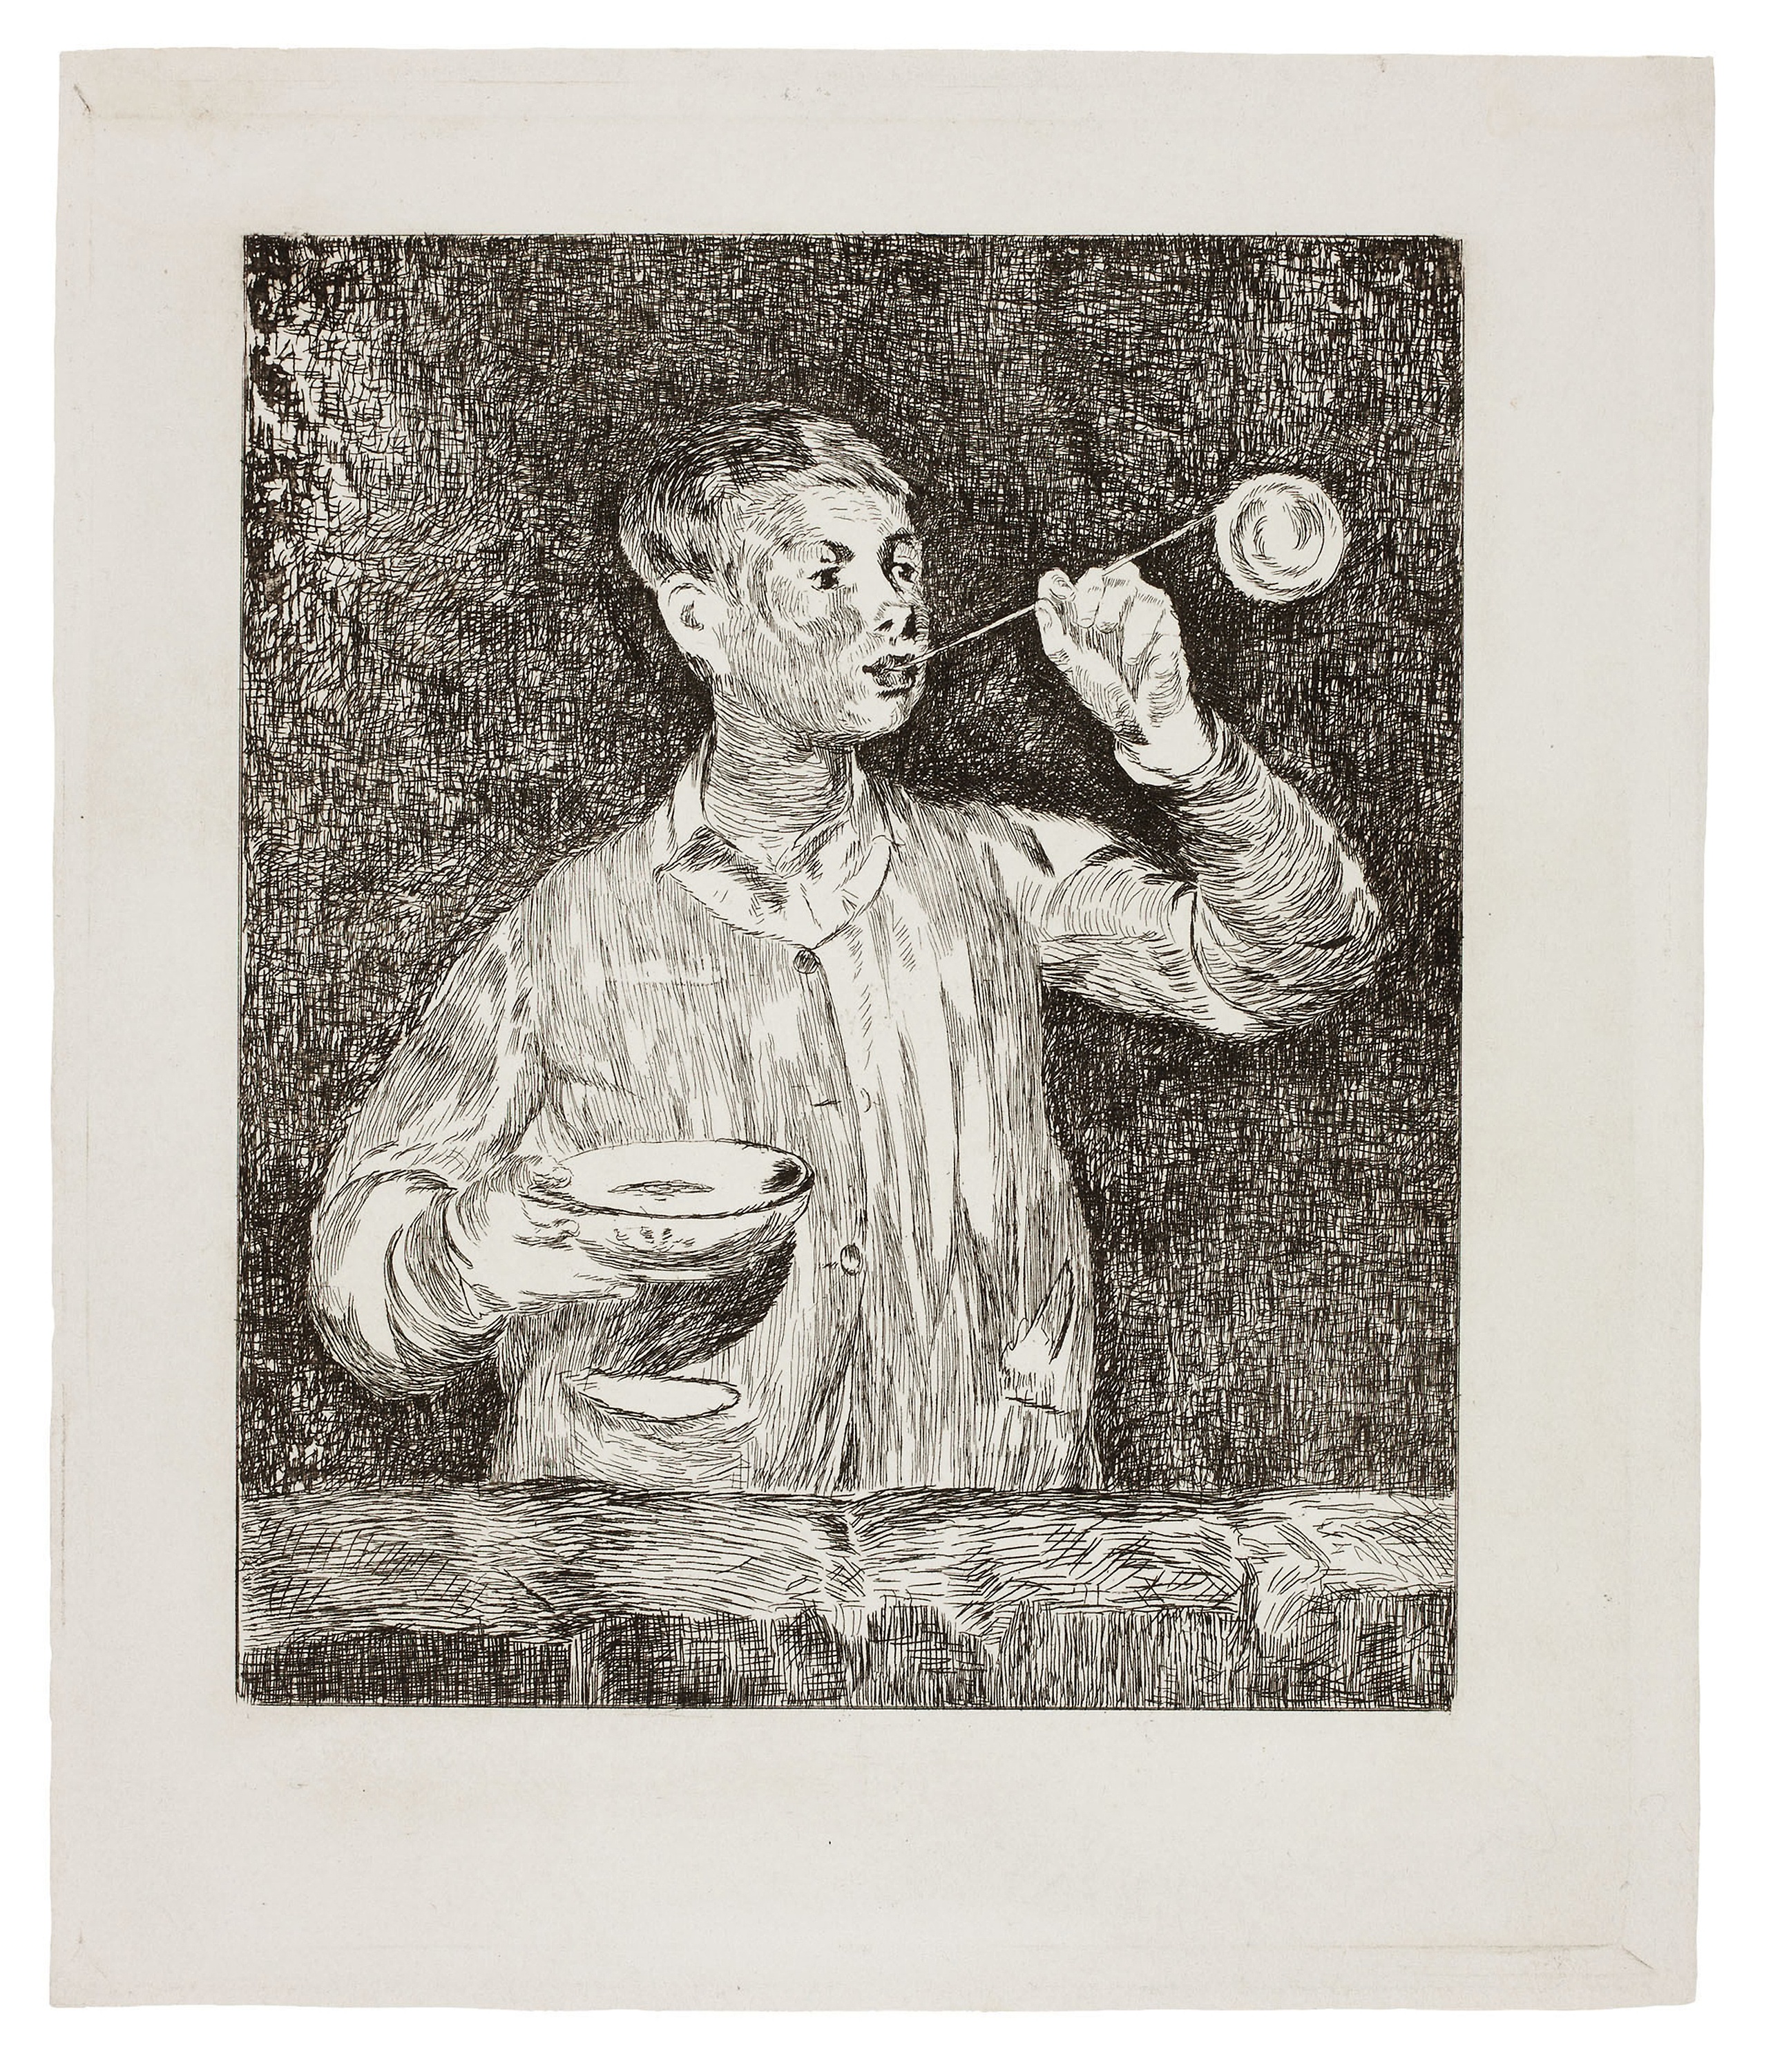
art, portrait, drawing, picture frame, black and white, artwork, painting, history, illustration, self portrait, human behavior, sketch, stock photography